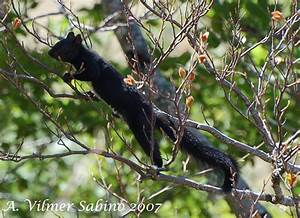
Label: squirrel